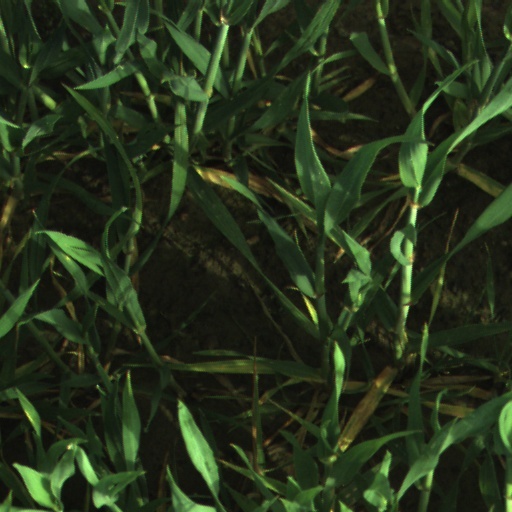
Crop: wheat